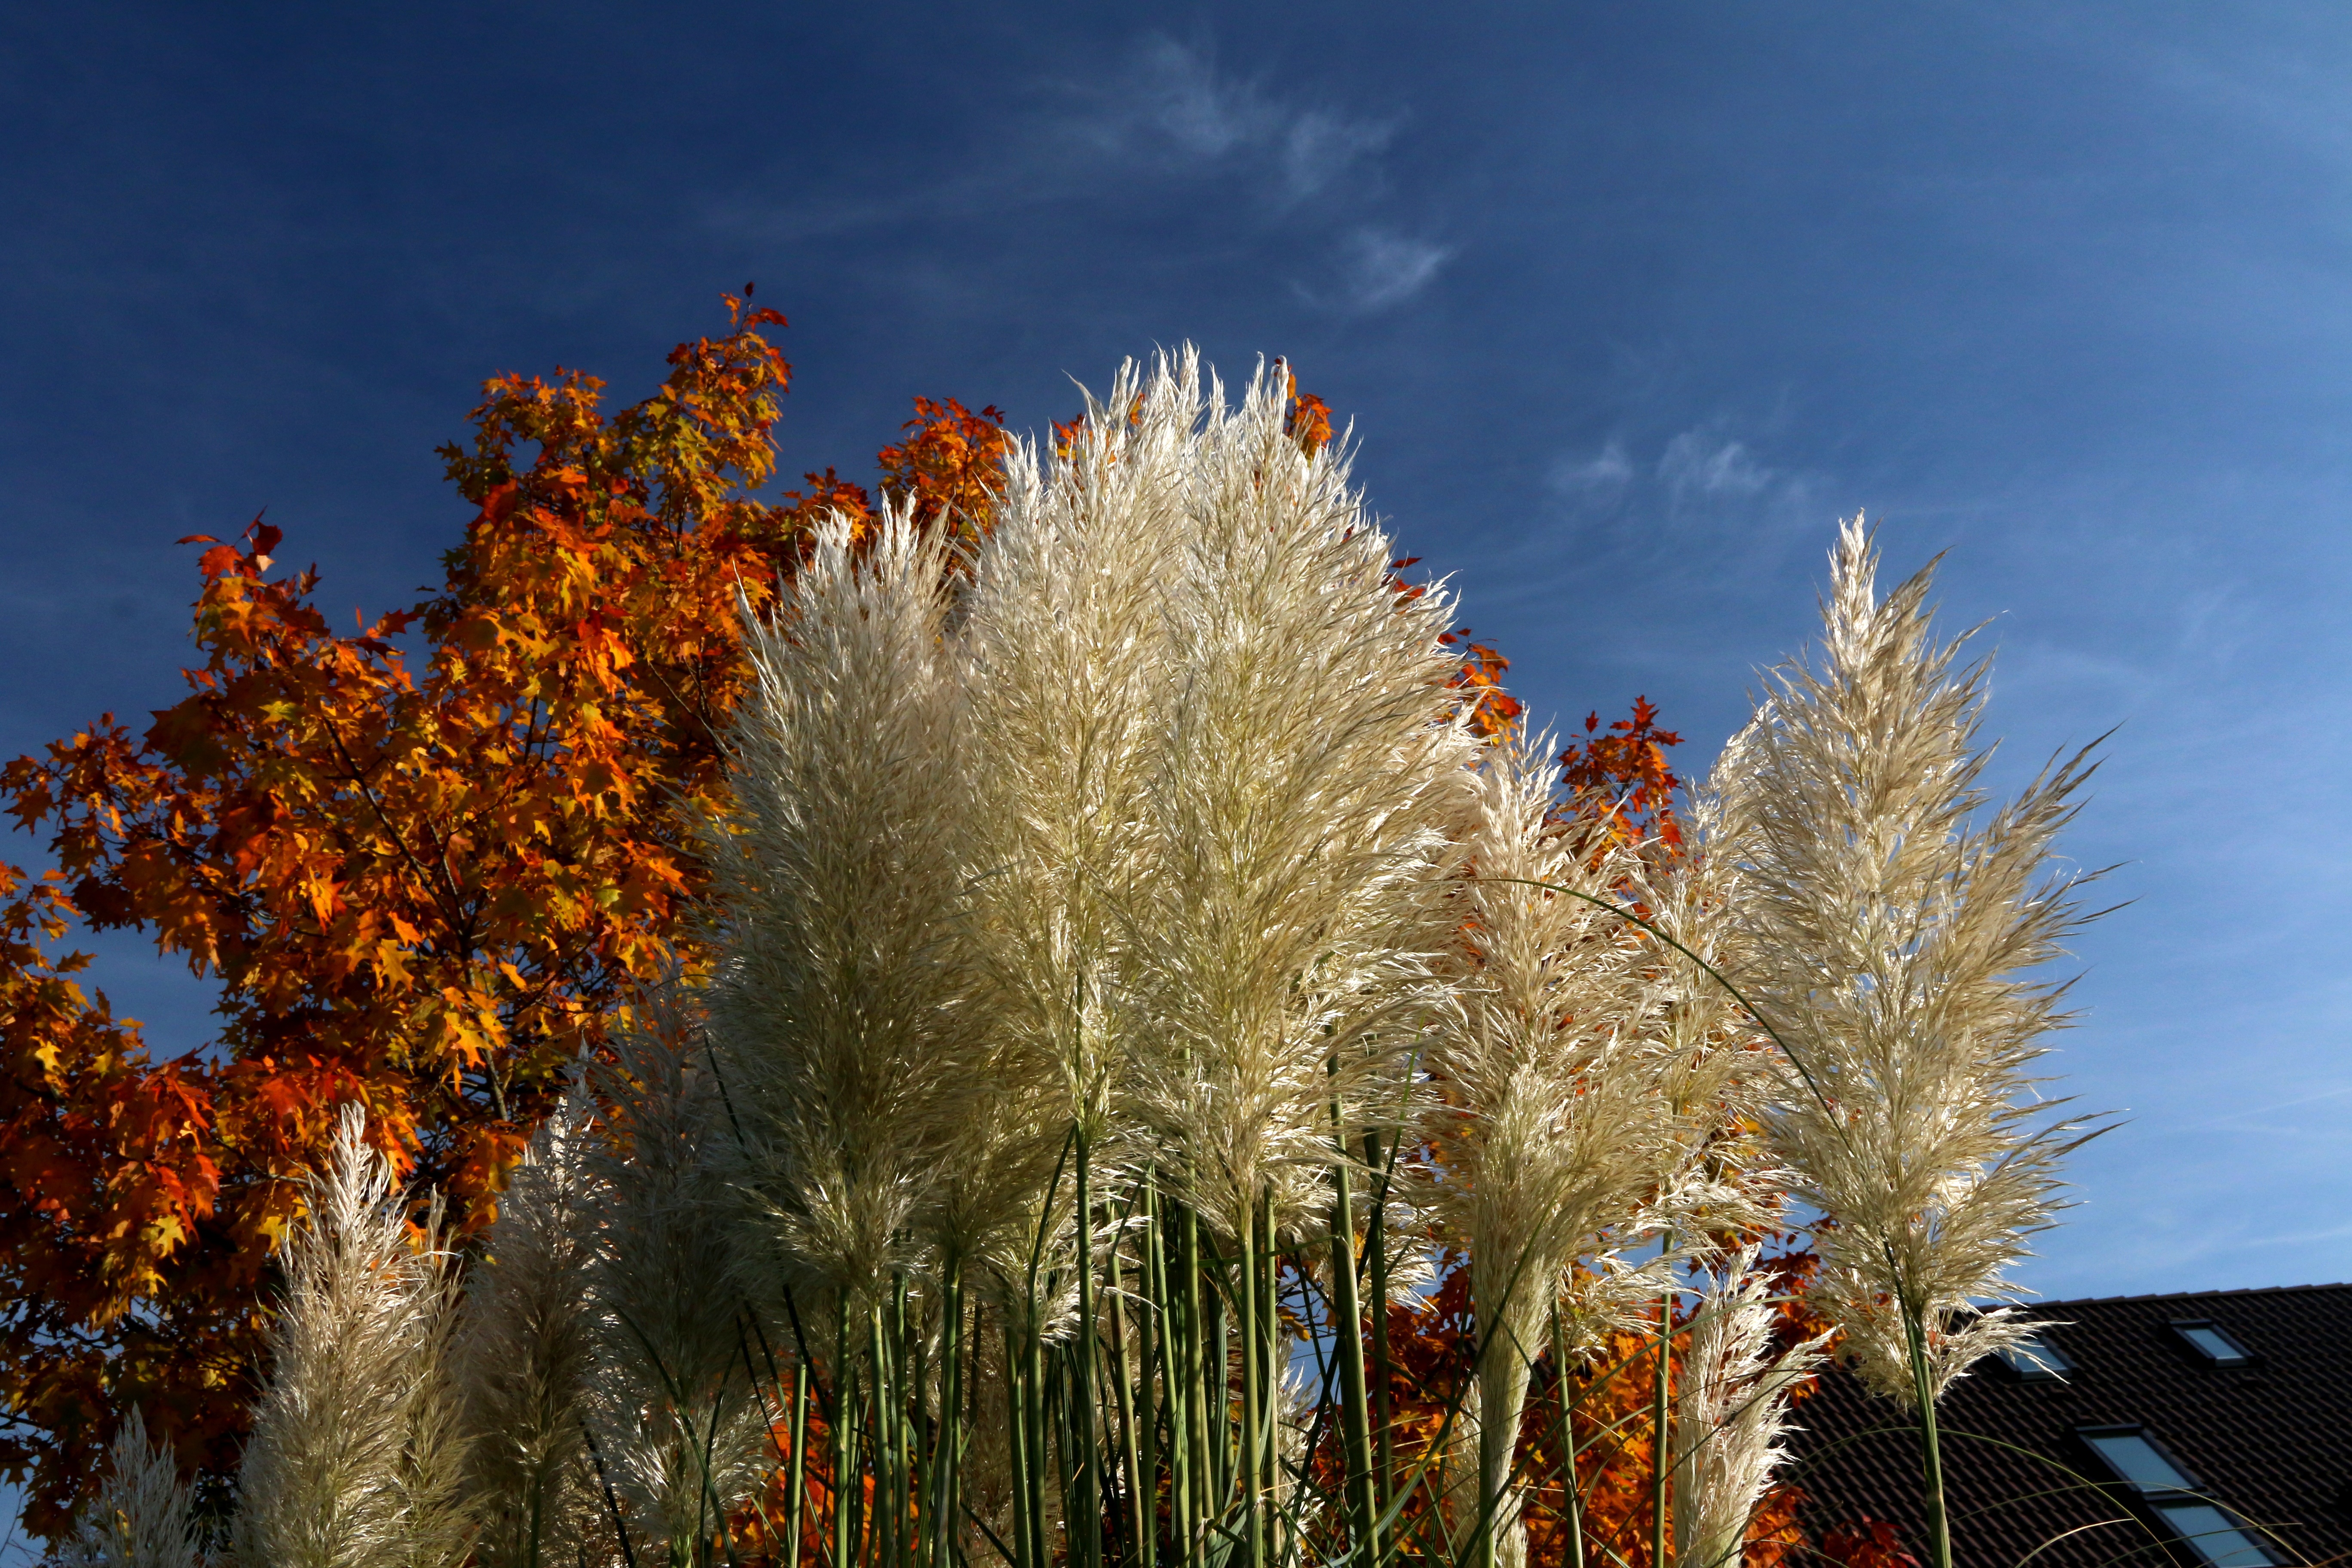
tree, nature, grass, plant, sky, sunlight, leaf, flower, reed, evening, reflection, autumn, close, season, grasses, woody plant, arecales